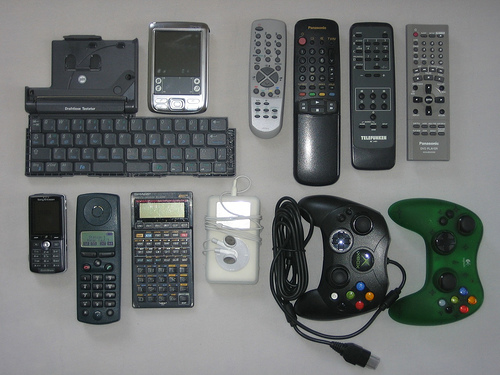
user: Given an image and a question. Answer the question in a short answer. Question: What is the large silver item on the top left? Short Answer:
assistant: phone